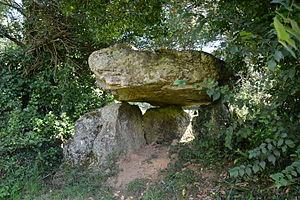
Dolmen de Pen-ar-Run, sur la commune de Telgruc-sur-Mer
Telgruc-sur-Mer [tɛlgʁyk syʁ mɛʁ] est une commune du département du Finistère, dans la région Bretagne, en France.